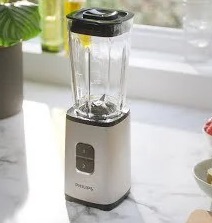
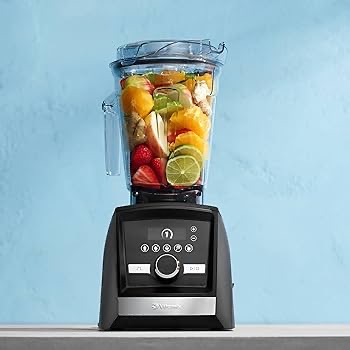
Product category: items_blender
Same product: no